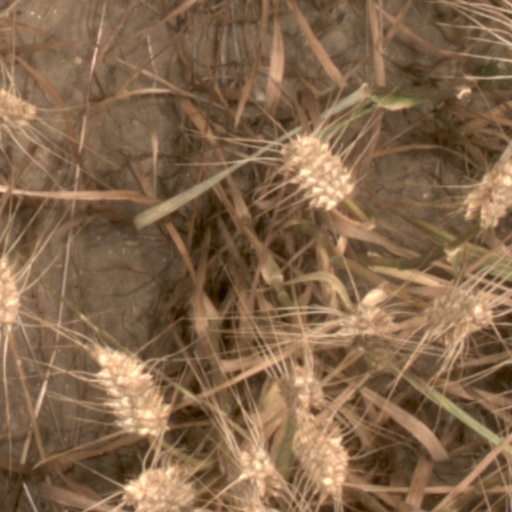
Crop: wheat